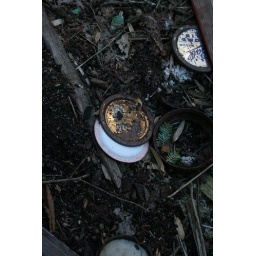
clarence newton road - near blowing rock - january 1 2009